Sewing

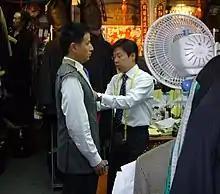
A tailor fitting a suit in Hong Kong.

Sewing underwent further developments during the 20th century. As sewing machines became more affordable to the working class, demand for sewing patterns grew. Women had become accustomed to seeing the latest fashions in periodicals during the late 19th and early 20th centuries, increasing demand for sewing patterns yet more. American tailor and manufacturer Ebenezer Butterick met the demand with paper patterns that could be traced and used by home sewers. The patterns, sold in small packets, became wildly popular. Several pattern companies soon established themselves. Women's magazines also carried sewing patterns, and continued to do so for much of the 20th century. This practice declined during the later decades of the 20th century, when ready-made clothing became a necessity as women joined the paid workforce in larger numbers, leaving them with less time to sew, if indeed they had an interest. Today, the low price of ready-made clothing in shops means that home sewing is confined largely to hobbyists in Western countries, with the exception of cottage industries in custom dressmaking and upholstery. Sewing as a pleasurable hobby has gained popularity as attested by the BBC televisions show The Great British Sewing Bee, on air since 2013.